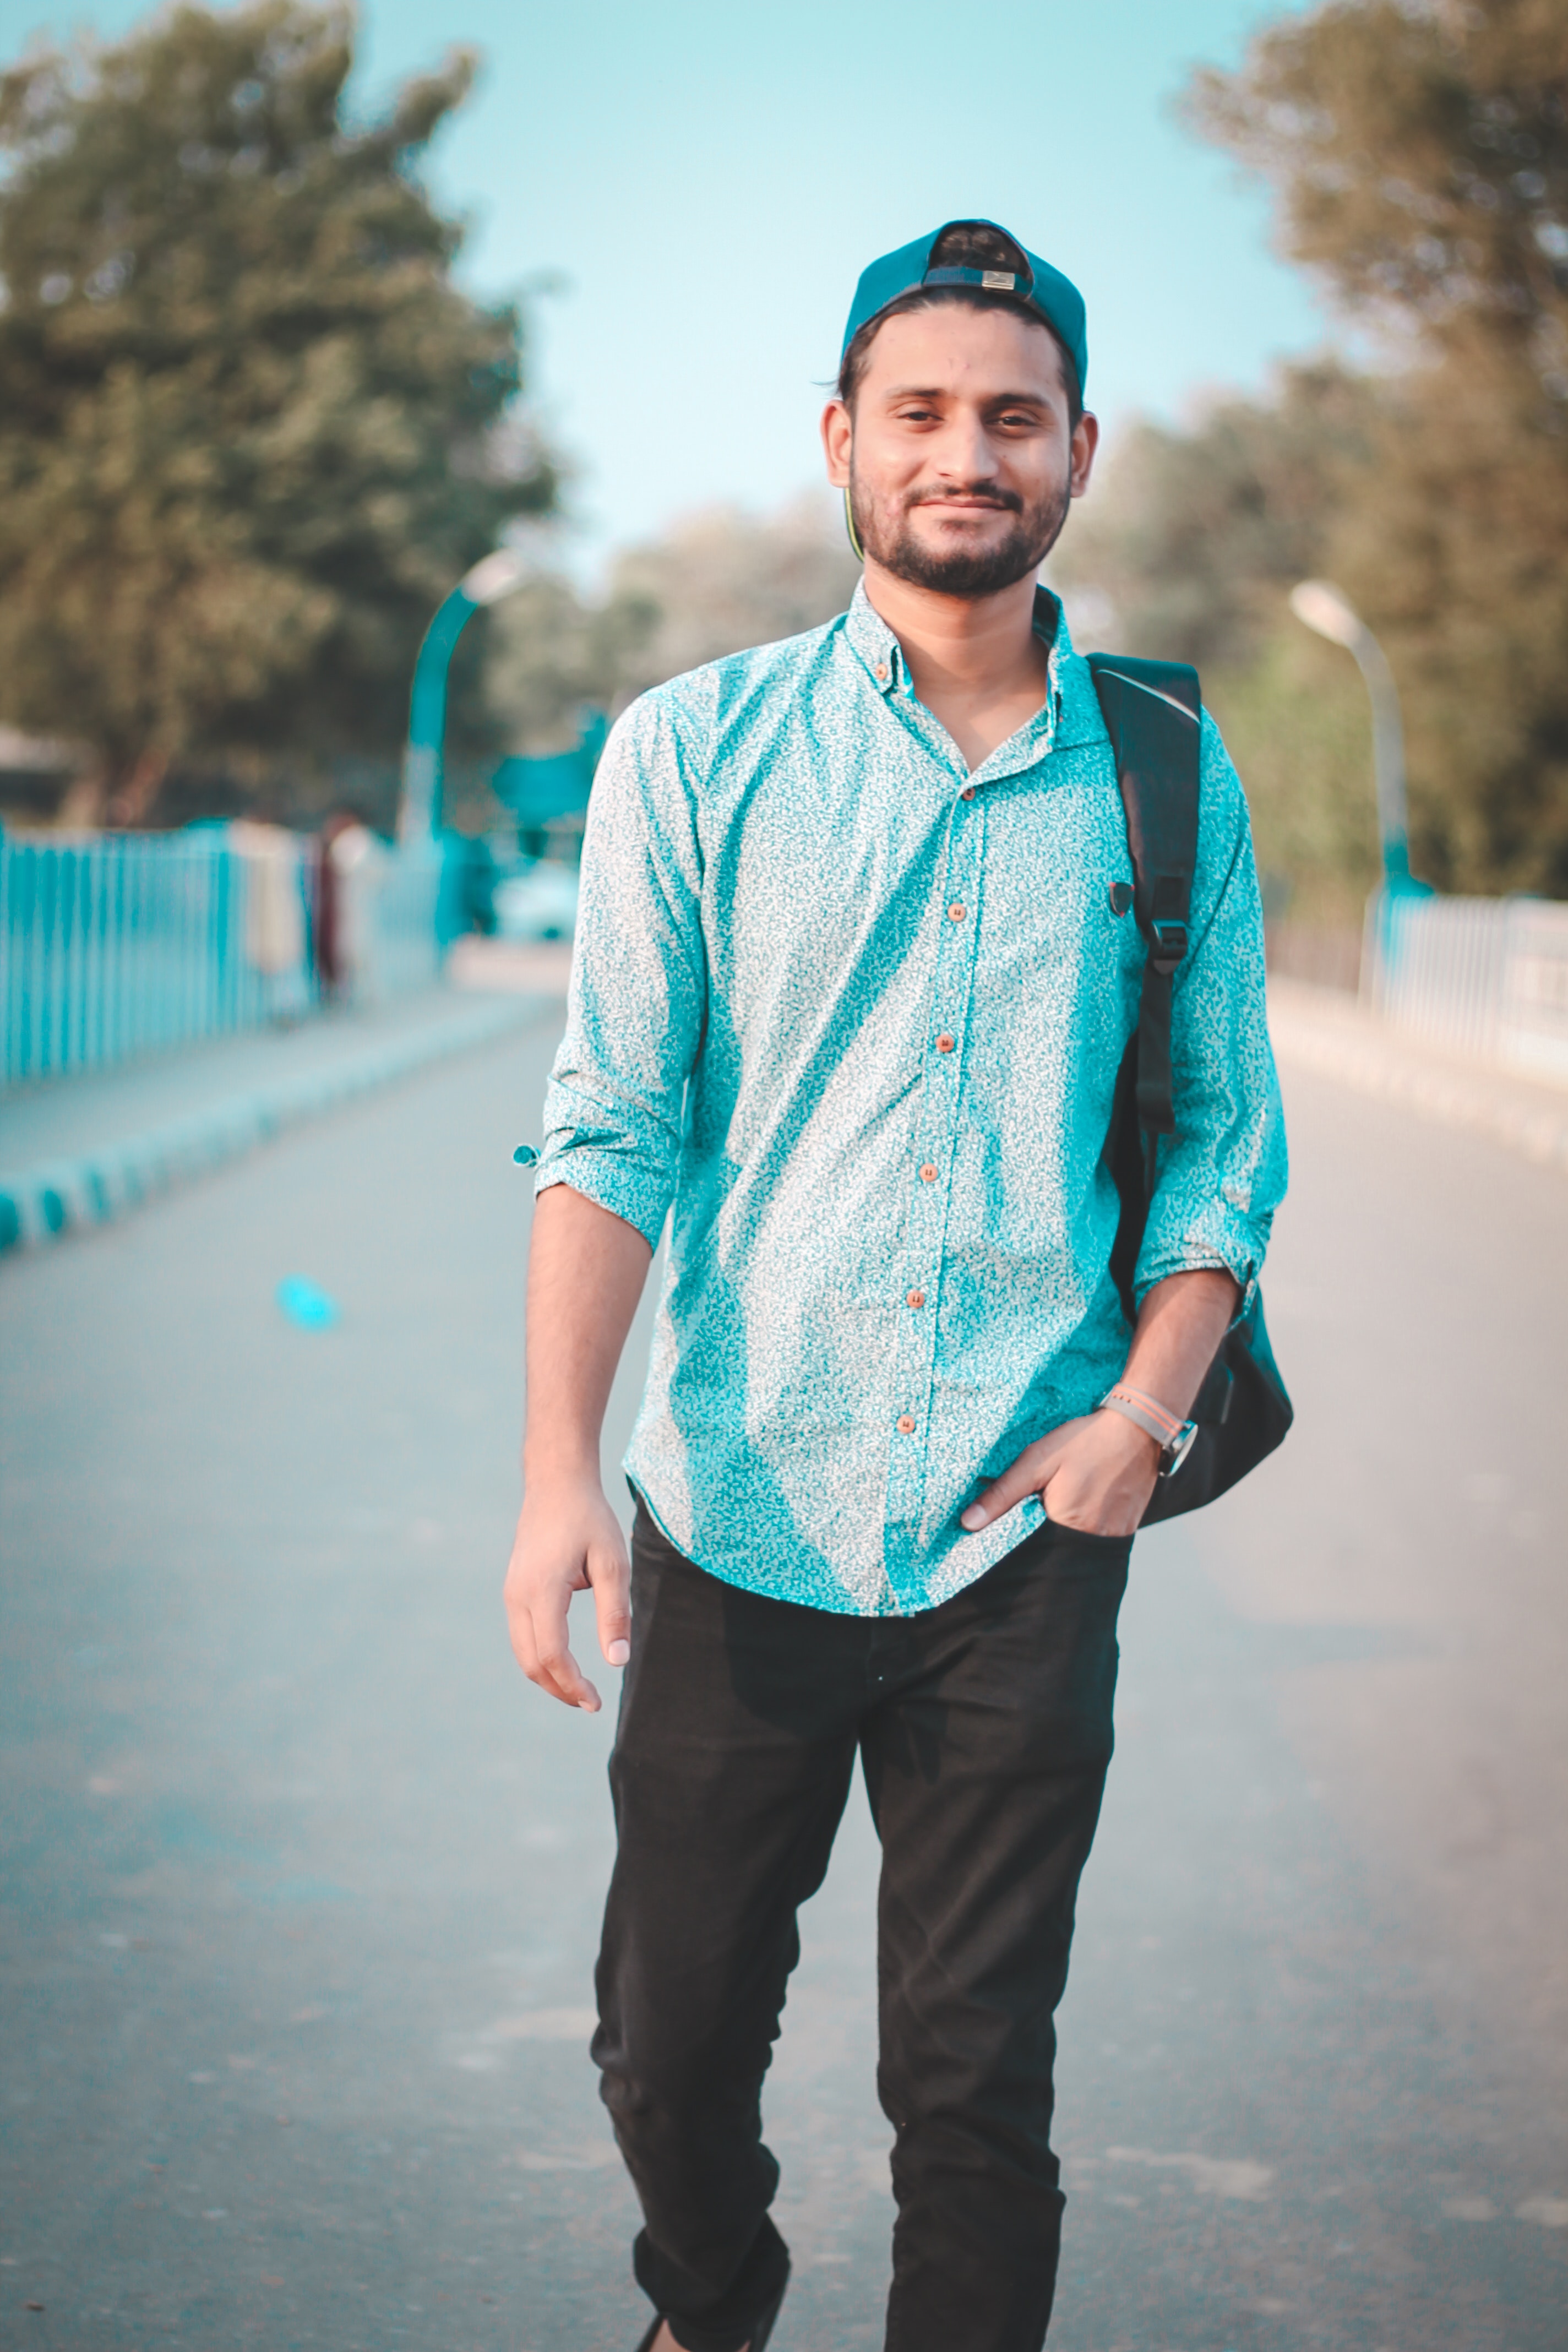
blue, white, photograph, green, turquoise, cool, yellow, aqua, teal, smile, snapshot, fashion, standing, electric blue, photography, street fashion, beanie, headgear, footwear, outerwear, happy, beard, t shirt, portrait photography, facial hair, glasses, jeans, denim, photo shoot, shoe, jacket, style, flash photography, winter, cap, gesture